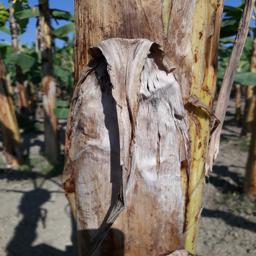
Label: PSEUDOSTEM WEEVIL